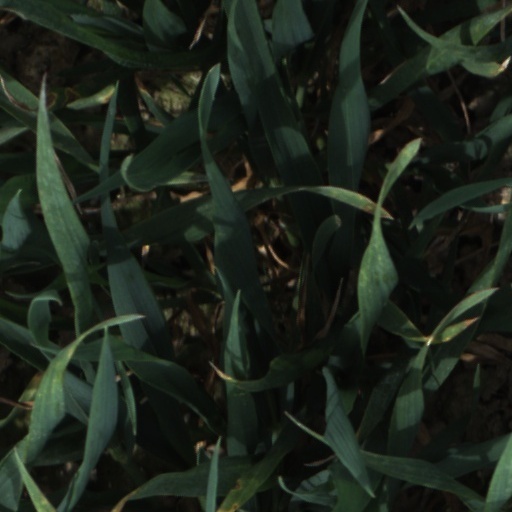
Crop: wheat